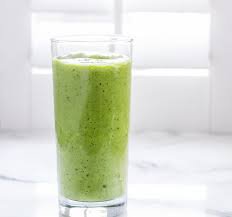
Label: Mango